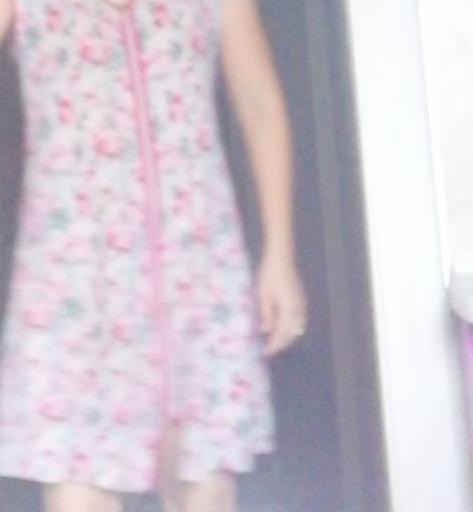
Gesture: no_gesture